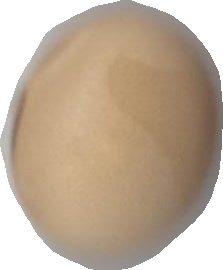
Variety: Anjasmoro